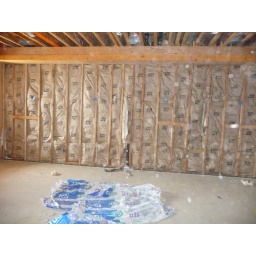
Insulation on the West wall in the home theater